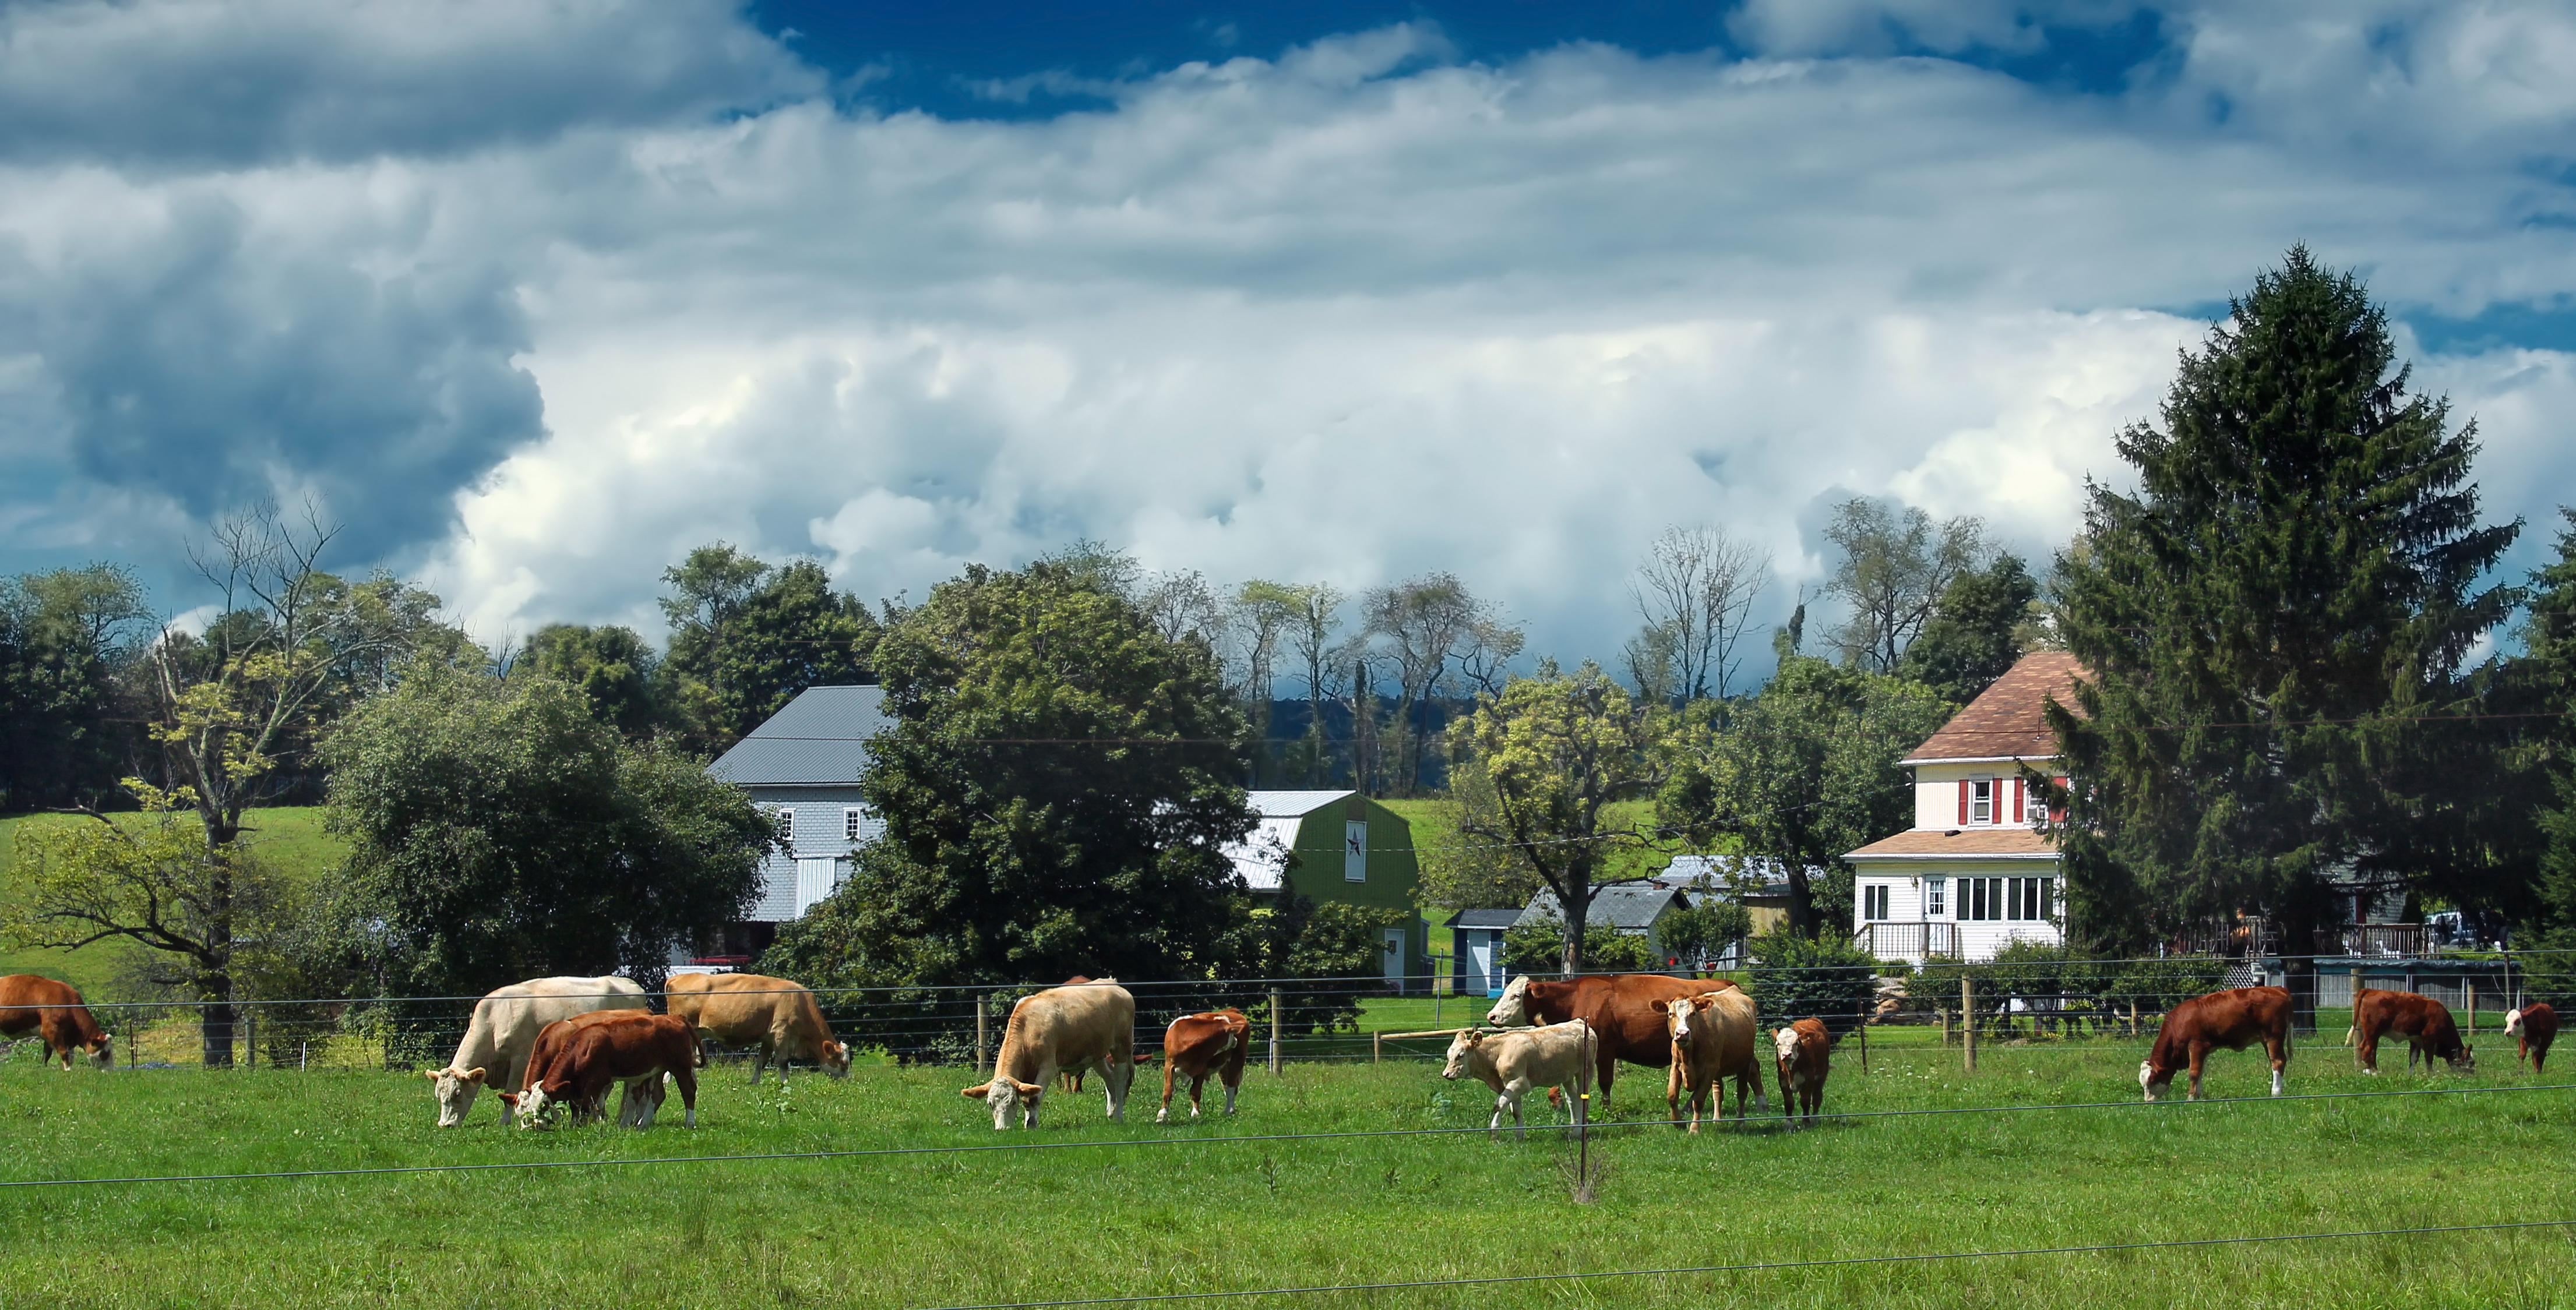
landscape, grass, sky, field, farm, meadow, flower, summer, rural, cattle, herd, pasture, grazing, ranch, horse, agriculture, cows, creativecommons, clouds, grassland, stratocumulus, pennsylvania, lehighvalley, northamptoncounty, mooretownship, westscenicdrive, habitat, rural area, natural environment, cattle like mammal, horse like mammal